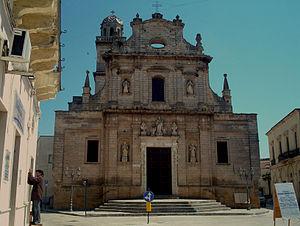
Salice Salentino est une commune italienne de la province de Lecce dans la région des Pouilles.